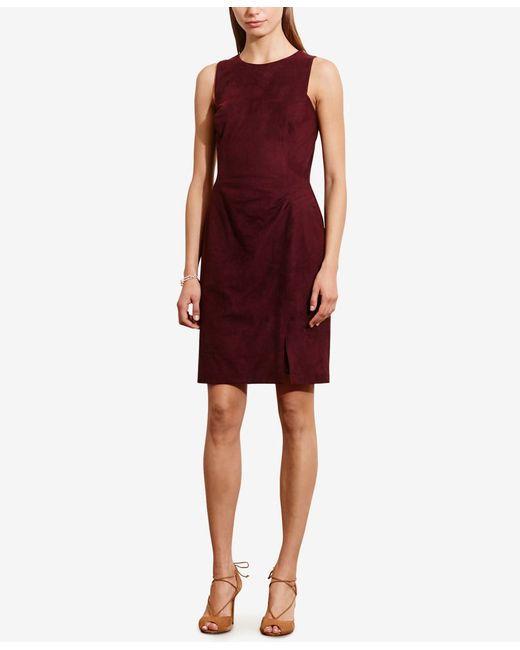
Ärmelloses knielanges Bürokleid aus burgunderfarbener Seide